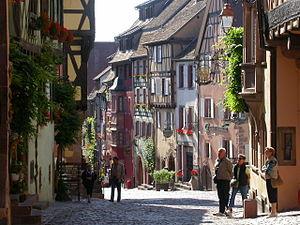
Riquewihr /ʁikviːʁ/ est une commune française située dans le département du Haut-Rhin, en région Grand Est.